Valeria Stupnitsky Batorewicz

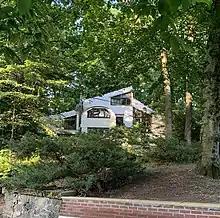
Environ A, seen from the sidewalk in New Haven, Connecticut, in 2020

Valeria Stupnitsky Batorewicz (May 19, 1936 – May 10, 1983) was an American architect who specialized in prefabricated housing. Her most notable work, Environ A or the Plastic House, was a prototype for efficient, affordable, prefabricated housing in the mid-twentieth century that made early use of plastics as an architectural material.